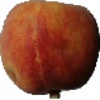
Label: Peach 1